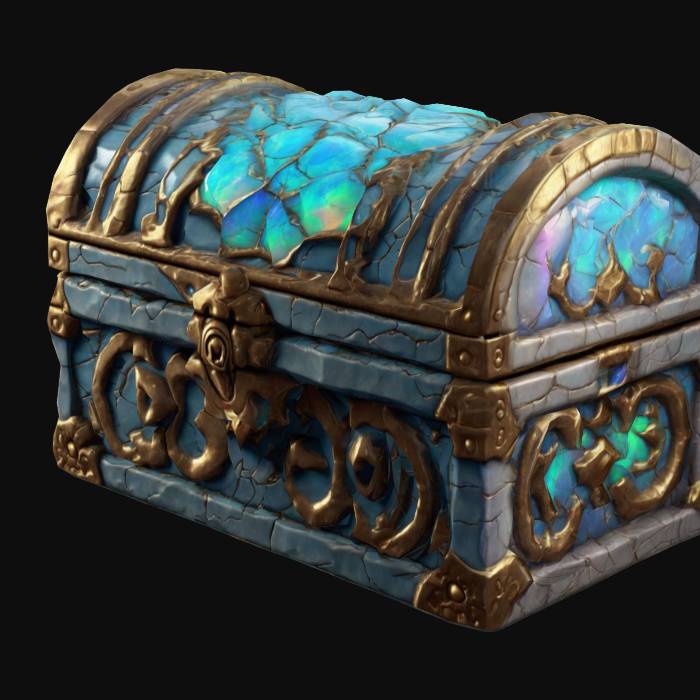
미적 점수 (1~10점): 6